Br'er Rabbit

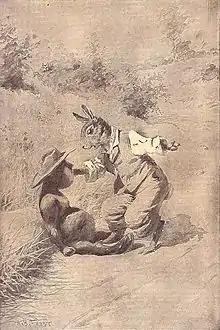
A.B. Frost illustration of Brer Rabbit and the Tar Baby from the 1895 version of "Uncle Remus: His Songs and Sayings"

Some stories were also adapted by Joel Chandler Harris (1845–1908) for white audiences in the late 19th century. Harris invented Uncle Remus, an ex-slave narrator, as a storyteller and published many such stories that had been passed down by oral tradition. He claimed his stories were "the first graphic pictures of genuine negro life in the South." Harris also attributed the birth name "Riley" to Br'er Rabbit. Harris heard these tales in Georgia. Very similar versions of the same stories were recorded independently at the same time by the folklorist Alcée Fortier in southern Louisiana, where the Rabbit character was known as "Compair Lapin" in Creole. It has been argued that Beatrix Potter based her Peter Rabbit tales on Brer Rabbit.